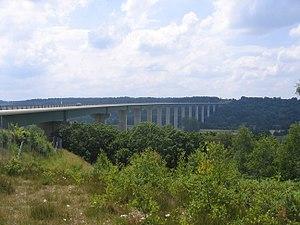
Vue du viaduc du radier d'Aclou (autoroute A28)- La Risle à Brionne depuis les bois de Beauficel (Harcourt)
Brionne est une commune française située dans le département de l'Eure, en région Normandie.